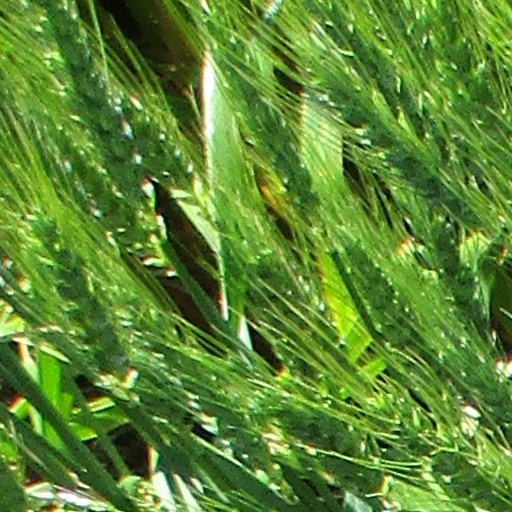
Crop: wheat